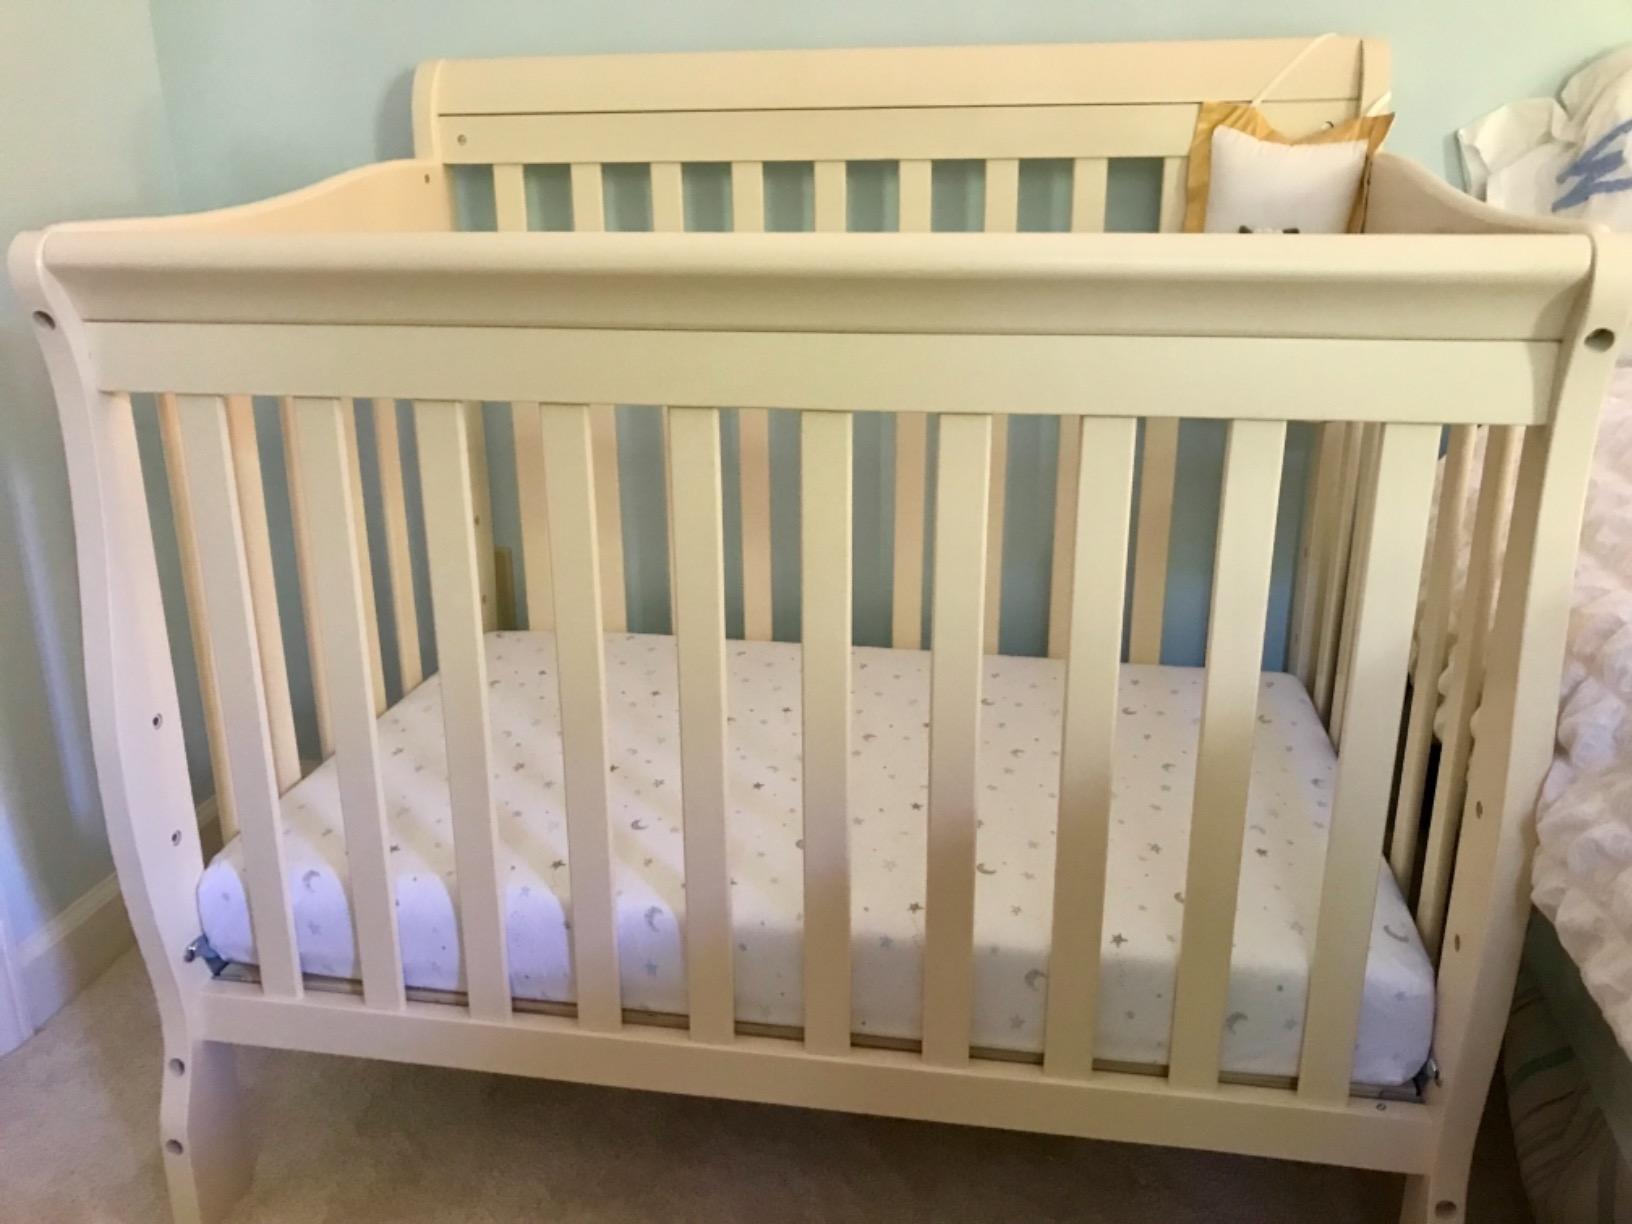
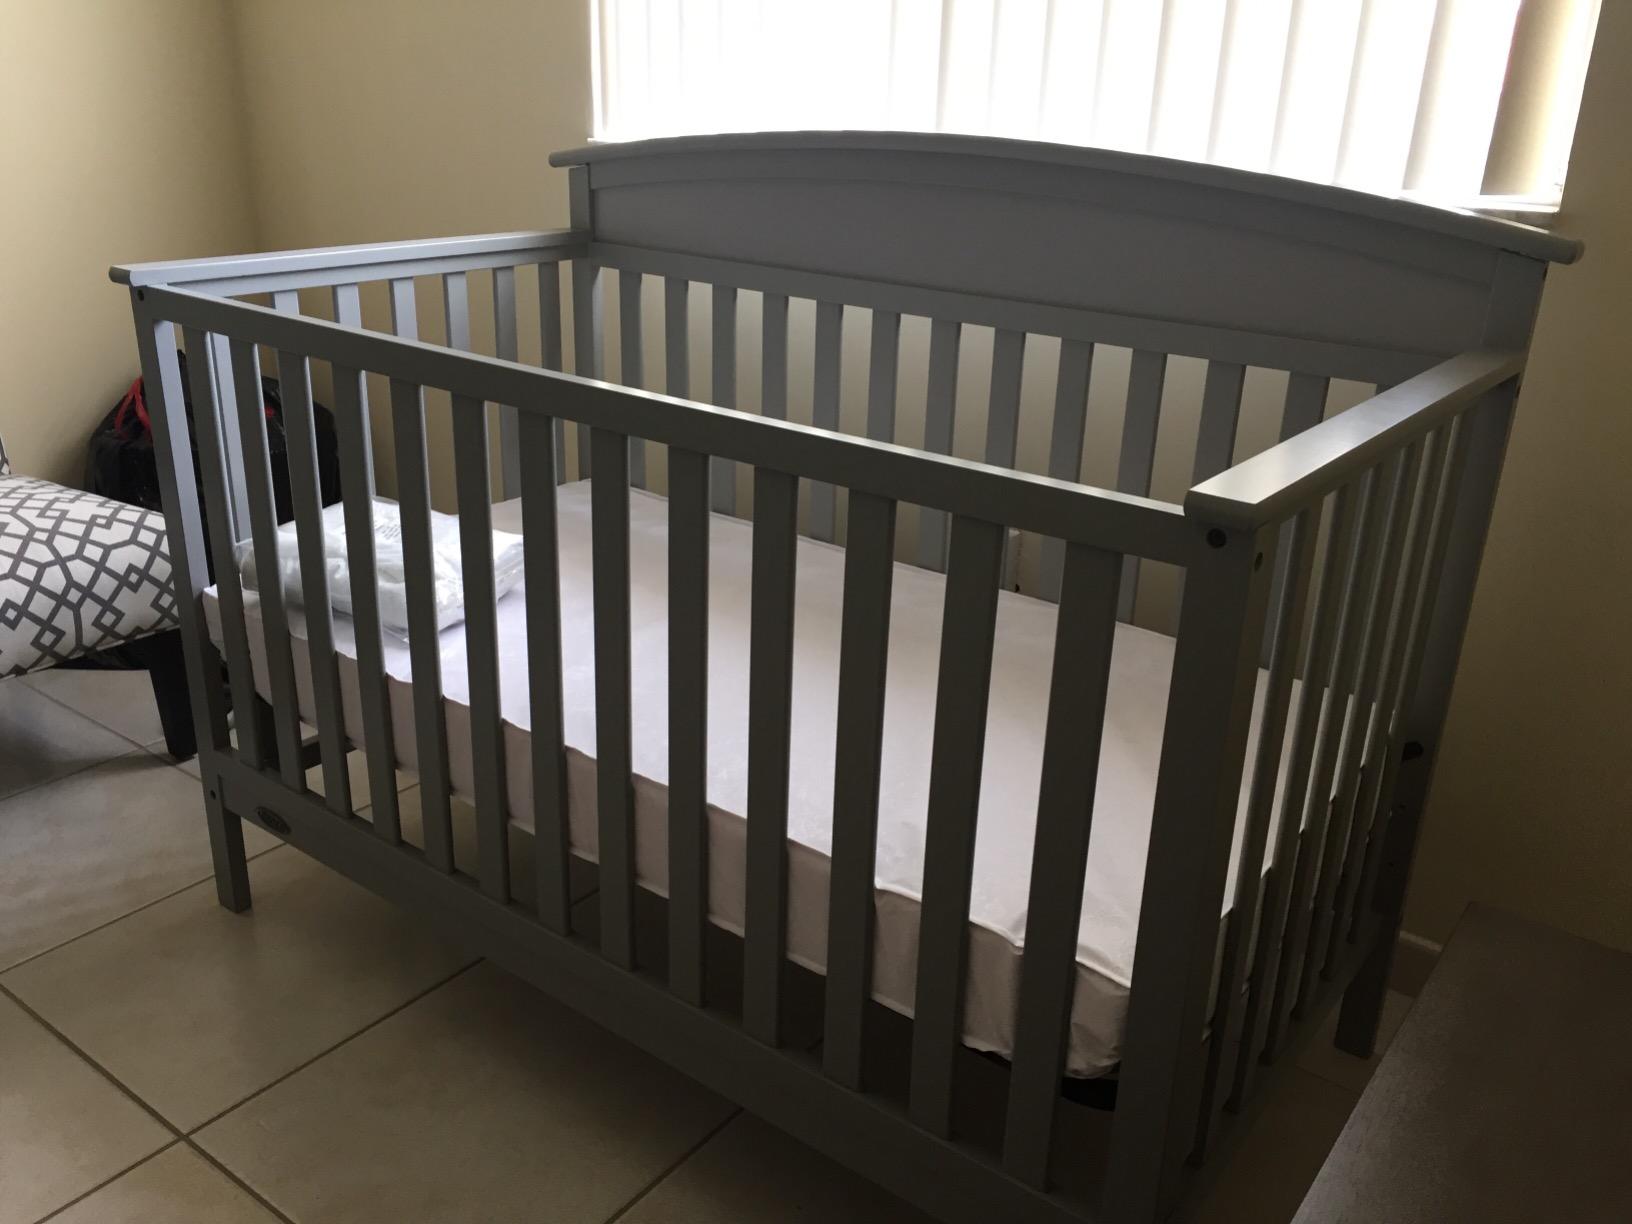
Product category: products_crib
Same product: no